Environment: real
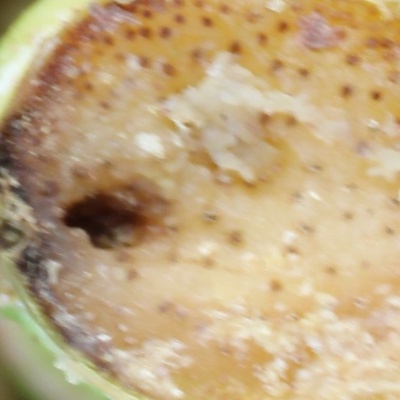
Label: fall_armyworm